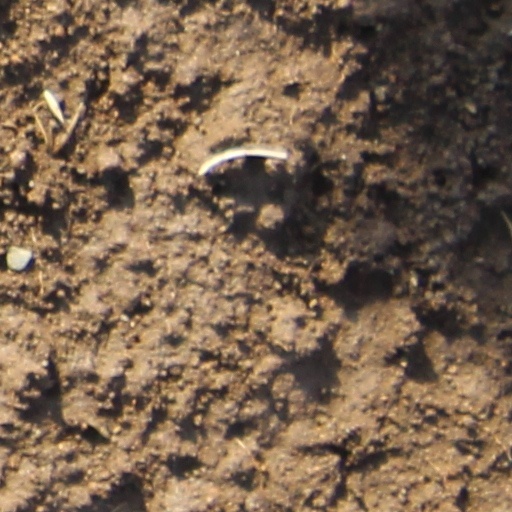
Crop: wheat